San Francisco

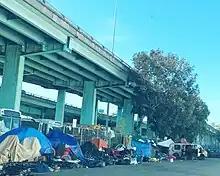
Homeless encampment under a freeway in San Francisco

An "Historical Center of San Francisco" monument, where the 1899–1906 City Hall was once located, is in United Nations Plaza, at